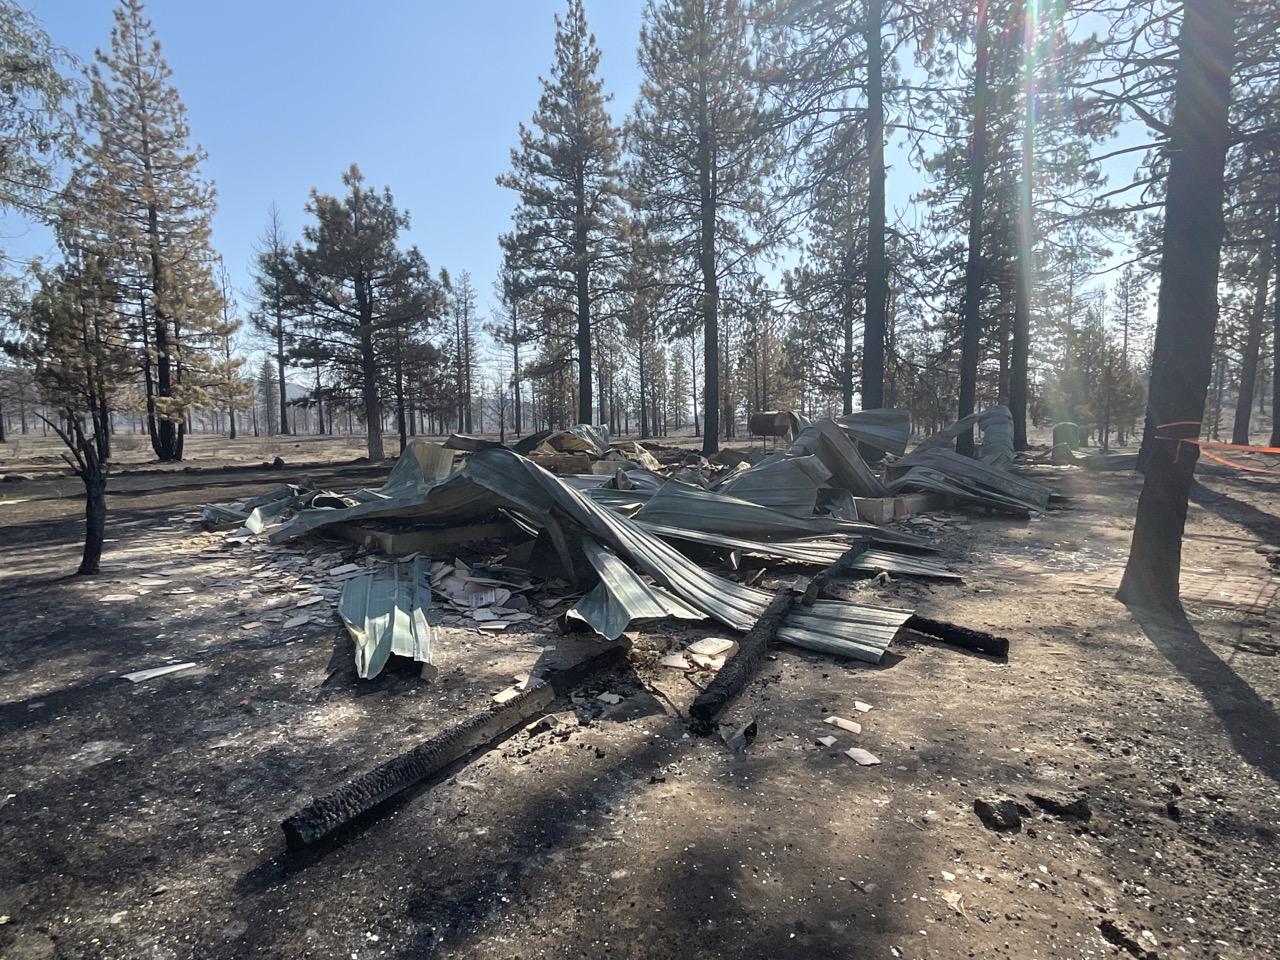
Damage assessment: destroyed